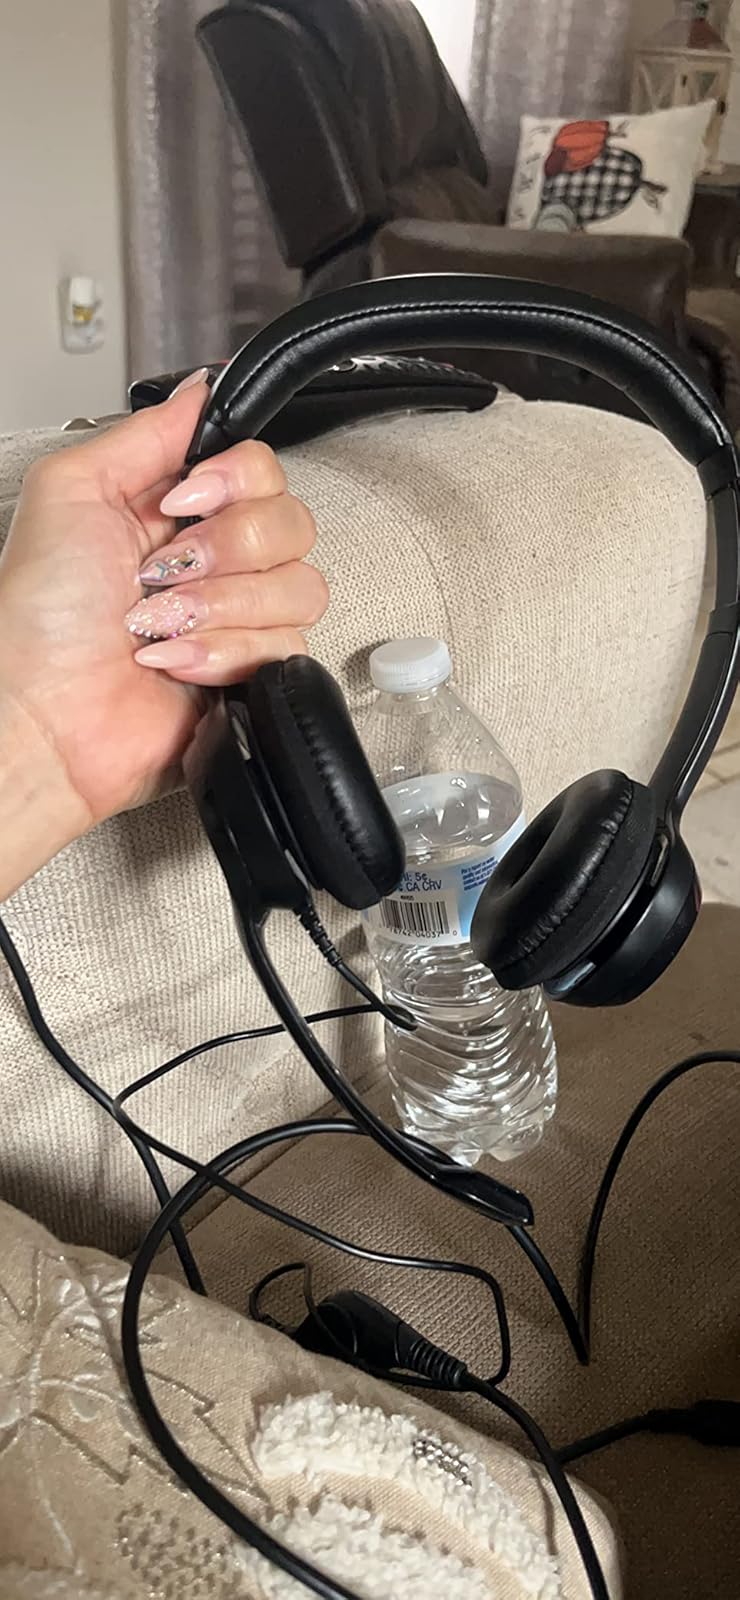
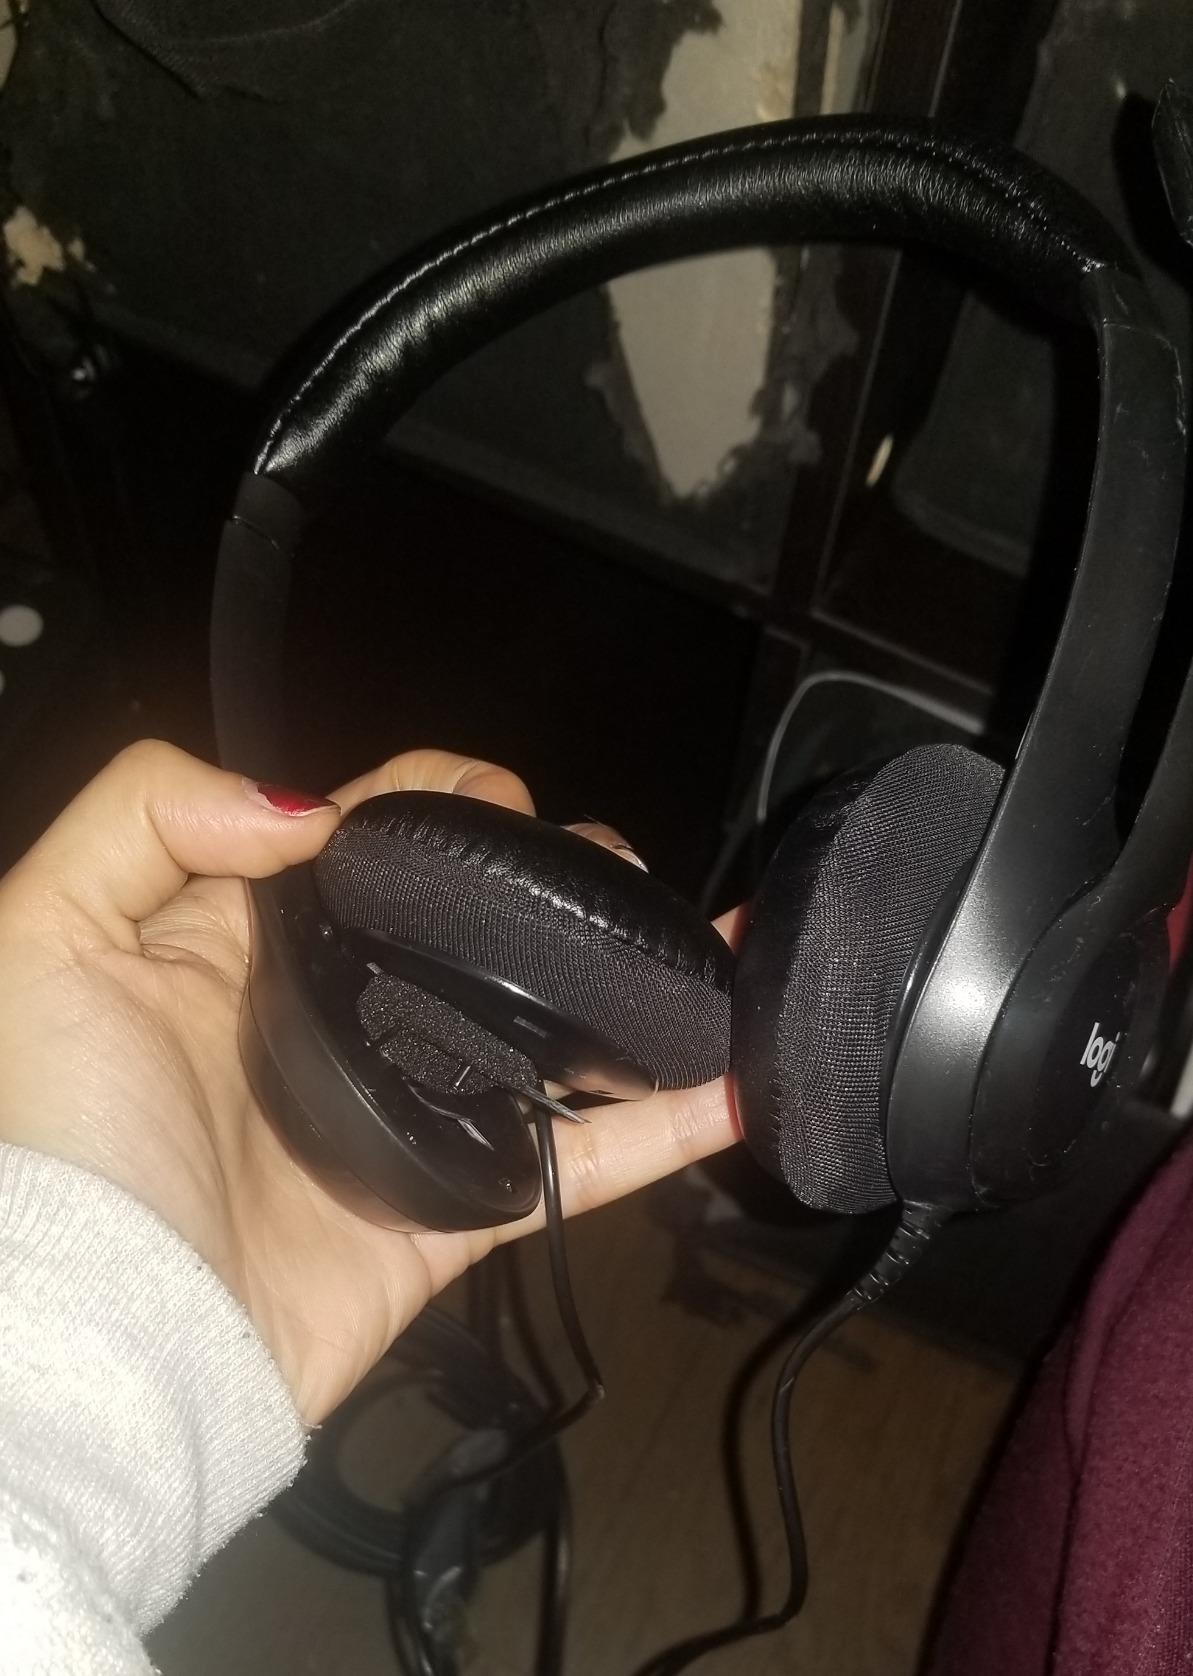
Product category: headphones
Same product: yes